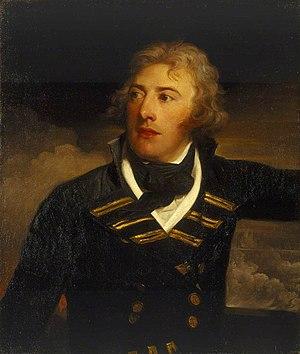
Joseph Sydney Yorke, né le 6 juin 1768 à Londres et mort le 5 mai 1831 dans le Spithead, est un amiral de la Royal Navy et député britannique.